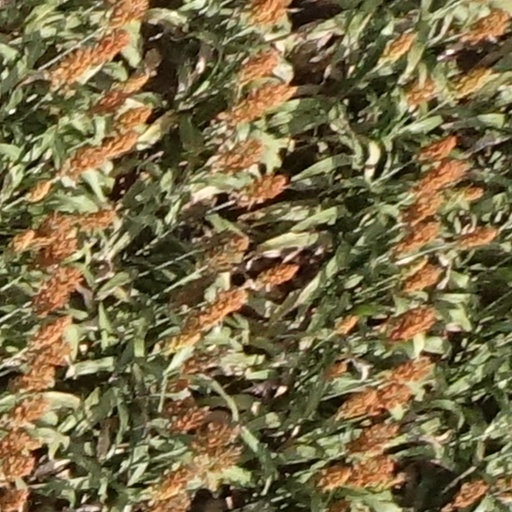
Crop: sorghum